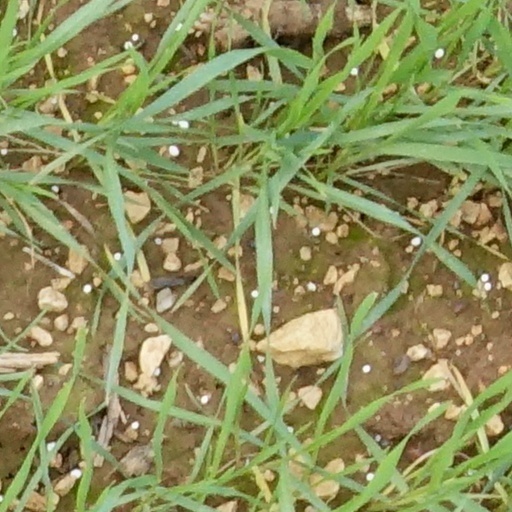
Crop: wheat